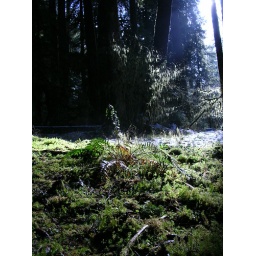
Light shining in on a forest floor clearning